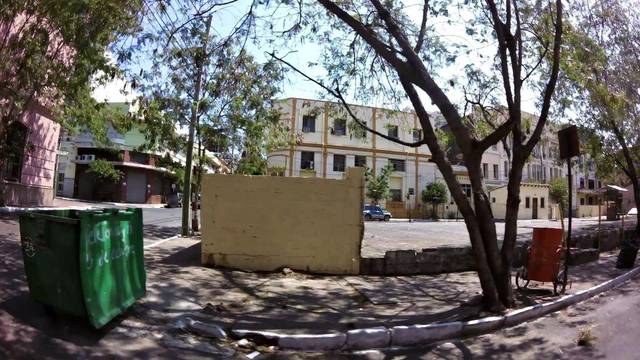
Region: Paraguay
Coordinates: -25.281, -57.635